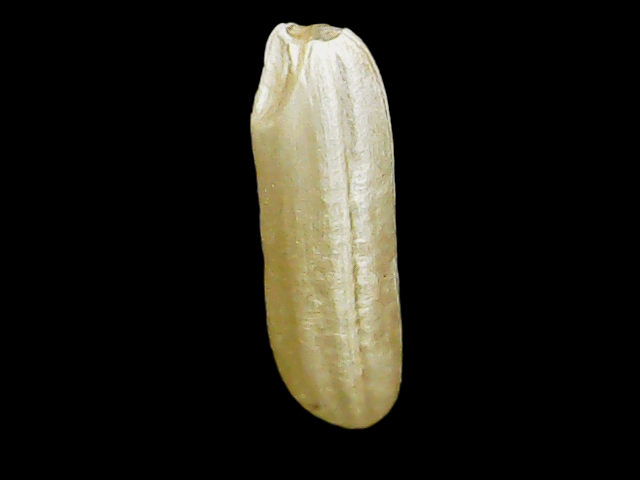
Rice variety: Binadhan16